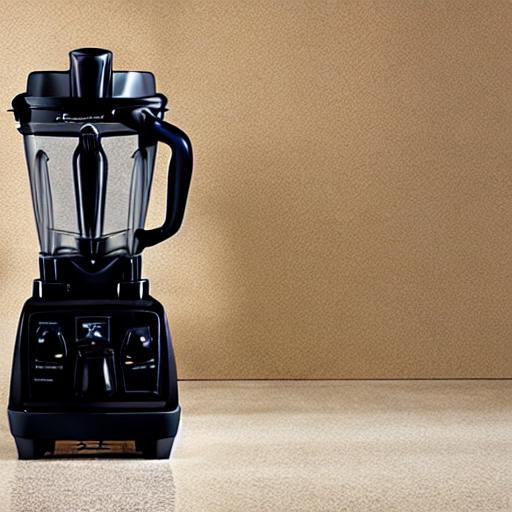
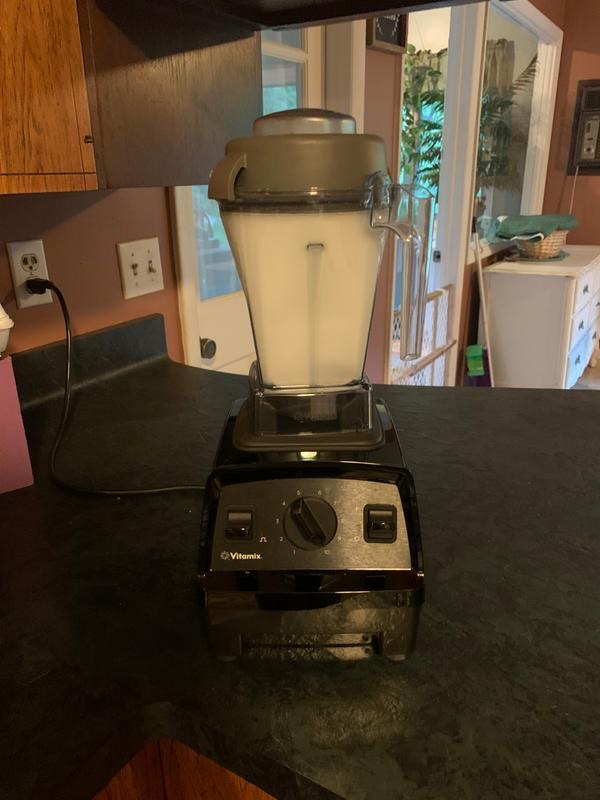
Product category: items_blender
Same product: no